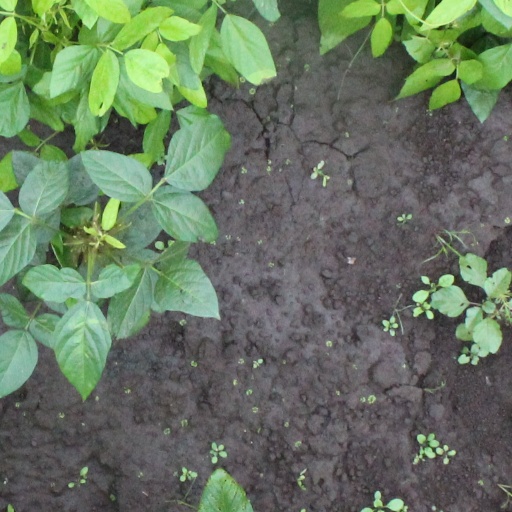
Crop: soybean